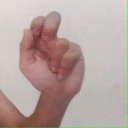
अक्षर: ढ